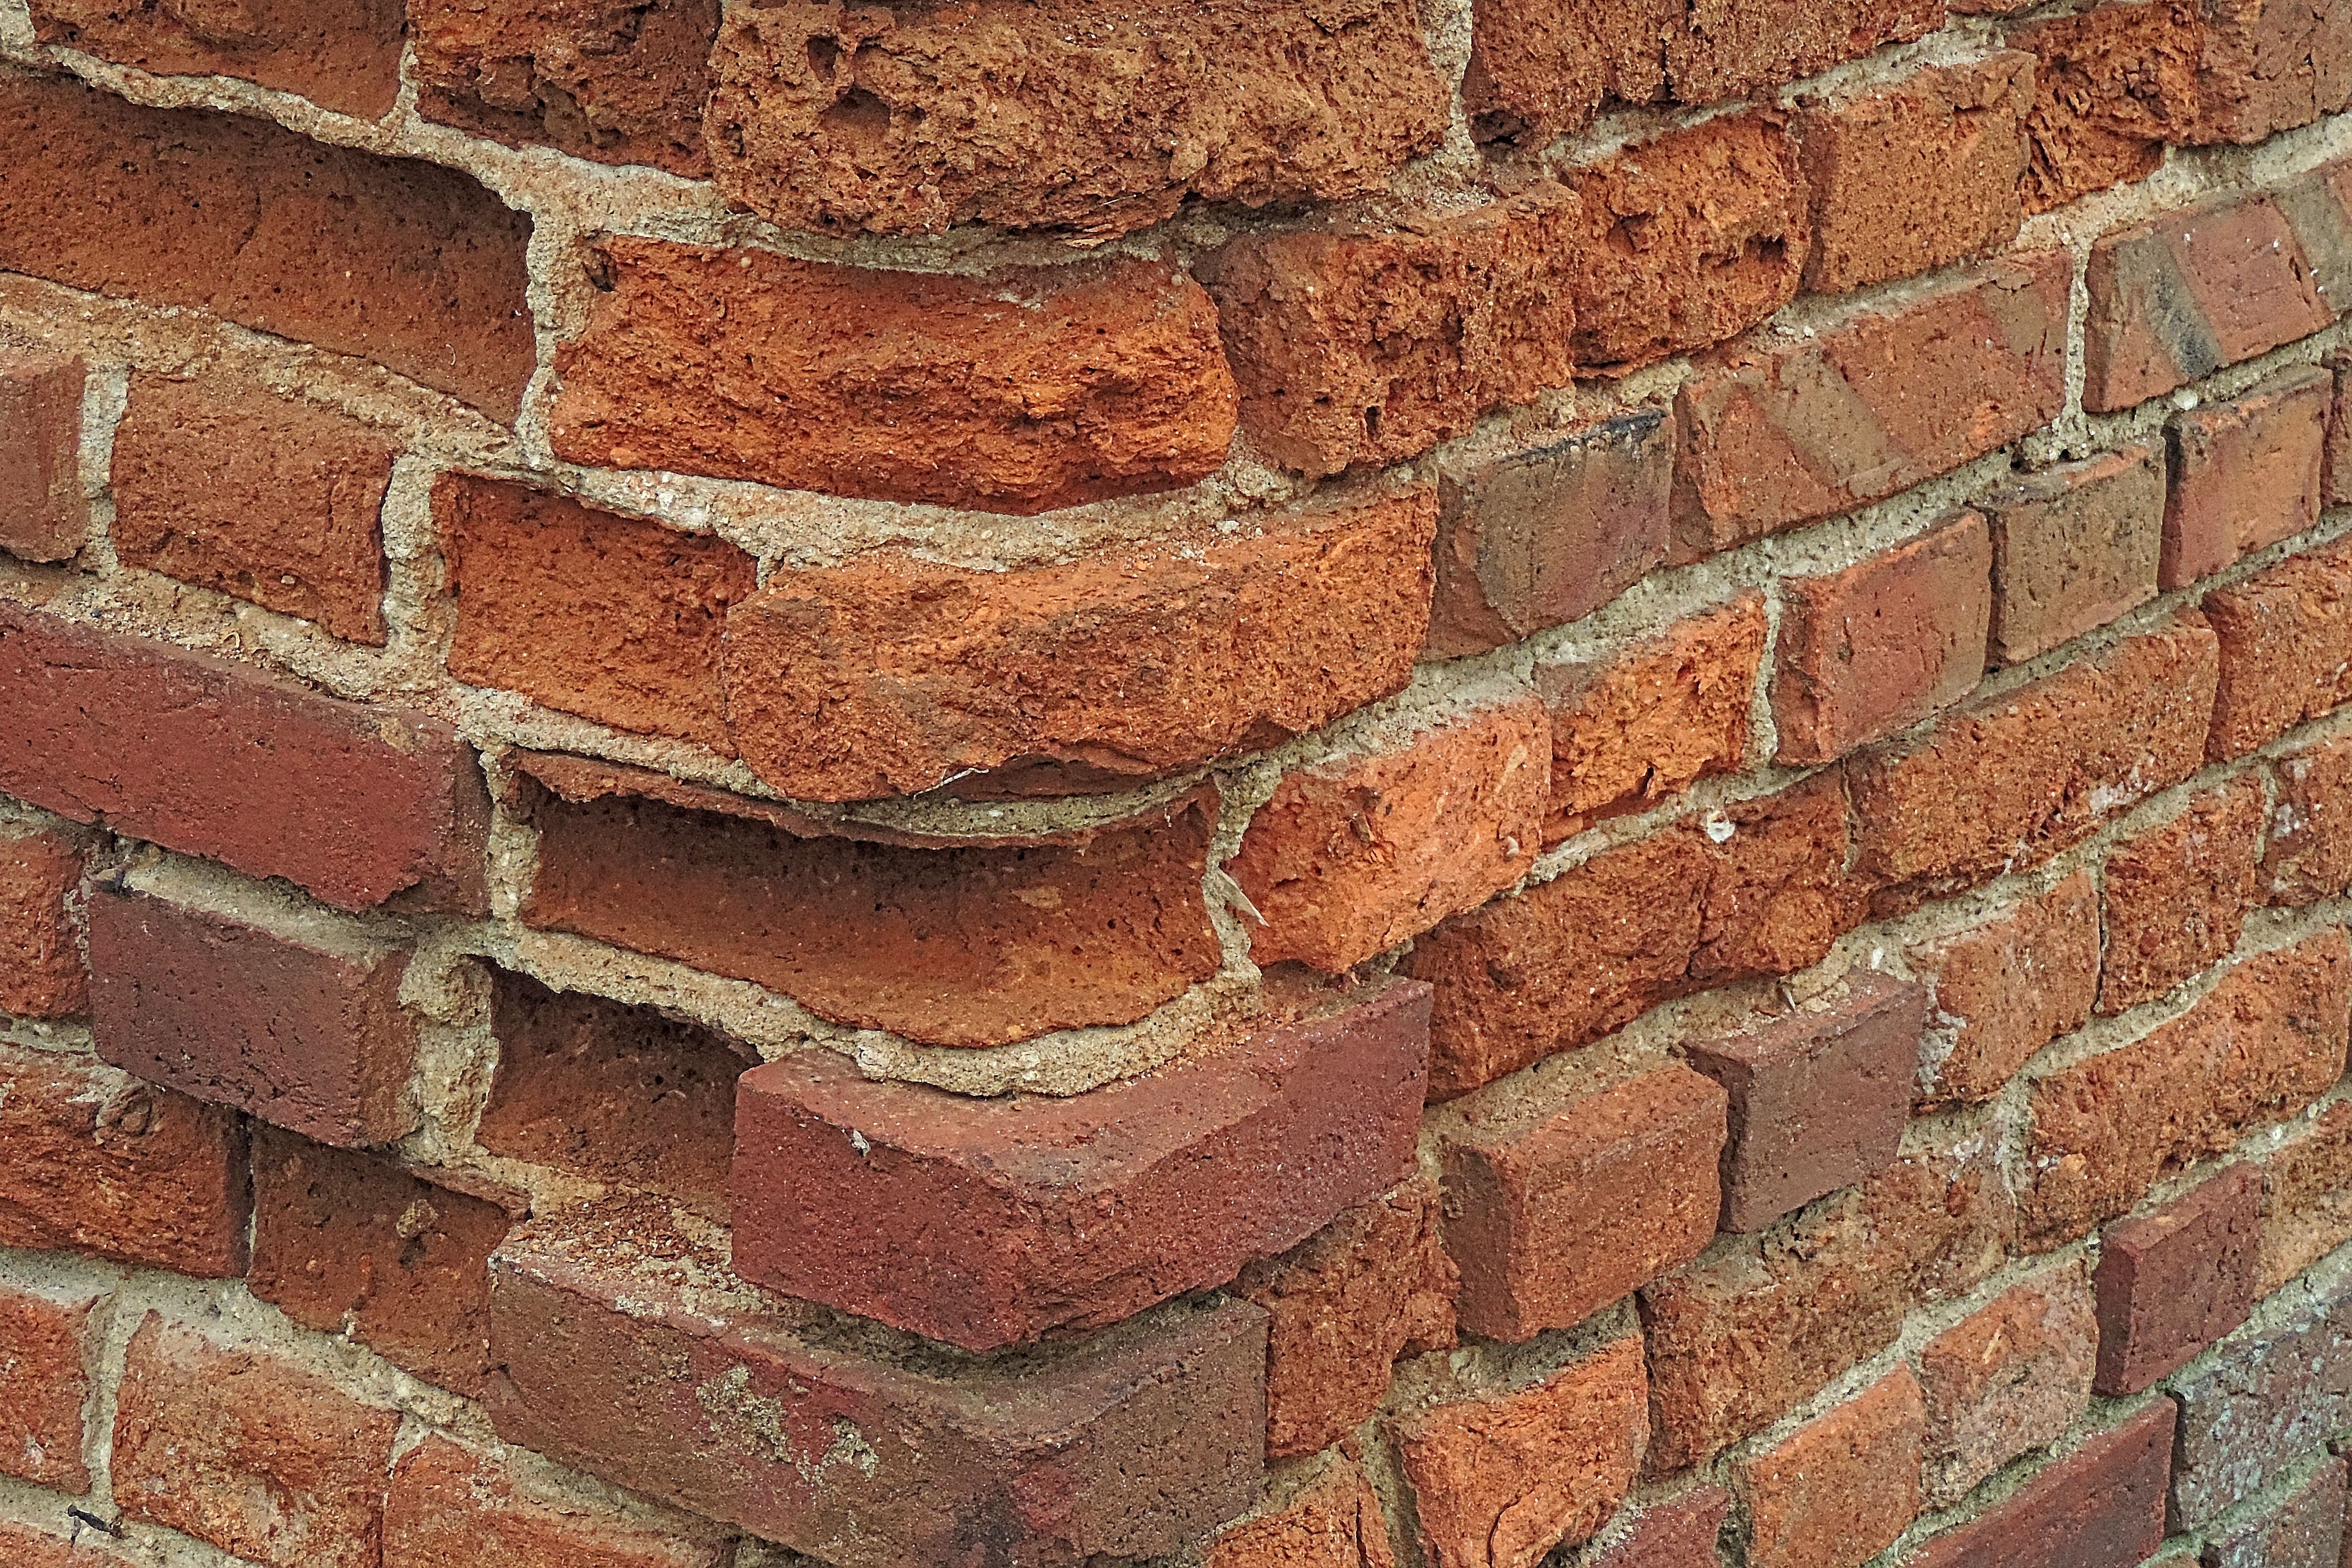
old, wall, soil, stone wall, brick, material, weathered, bricks, brickwork, leave, masonry, break up, old brick wall